Tony Dow

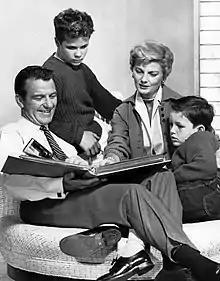
Dow (top) with his "Leave It to Beaver" co-stars (L–R): Hugh Beaumont, Barbara Billingsley and Jerry Mathers," circa "1959

With a little stage acting and two television pilots as his only acting experience, Dow's career began when he went on an open casting call and landed the role of Wally Cleaver in "Leave It to Beaver". With the exception of the television pilot, from 1957 to 1963 he played the older son of June (played by Barbara Billingsley) and Ward (played by Hugh Beaumont) Cleaver, and the older brother of protagonist Theodore "Beaver" Cleaver (played by Jerry Mathers). As played by Dow, Wally was the "all-American" boy—an intelligent, polite teenager, trusted by his parents, popular with his peers, and liked by his teachers. (Wally was based on the series writer Joe Connelly's son, Jay.) In the show's later years, Dow grew into an attractive, athletic young man and was often featured in "heartthrob"-type magazines aimed principally at teen girls. Producers took advantage of Dow's popularity and scripted episodes delving into Wally's dating life, his after-school jobs, his friends, and his car.